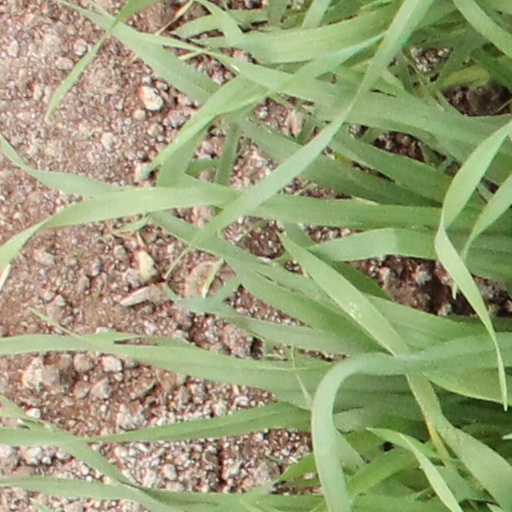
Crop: wheat